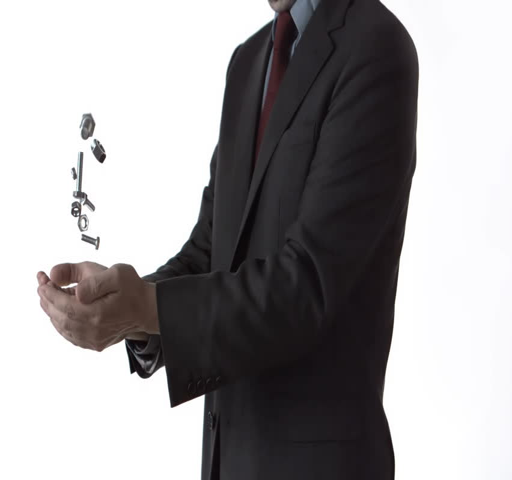
man wearing a suit tossing screws and bolts in slow motion